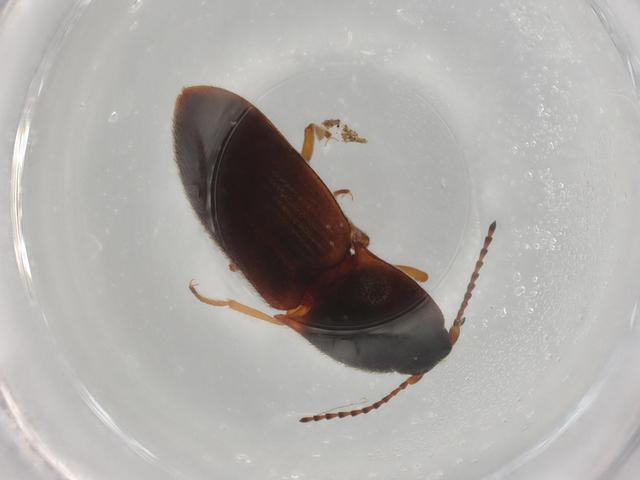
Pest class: clickbeetles_wireworms